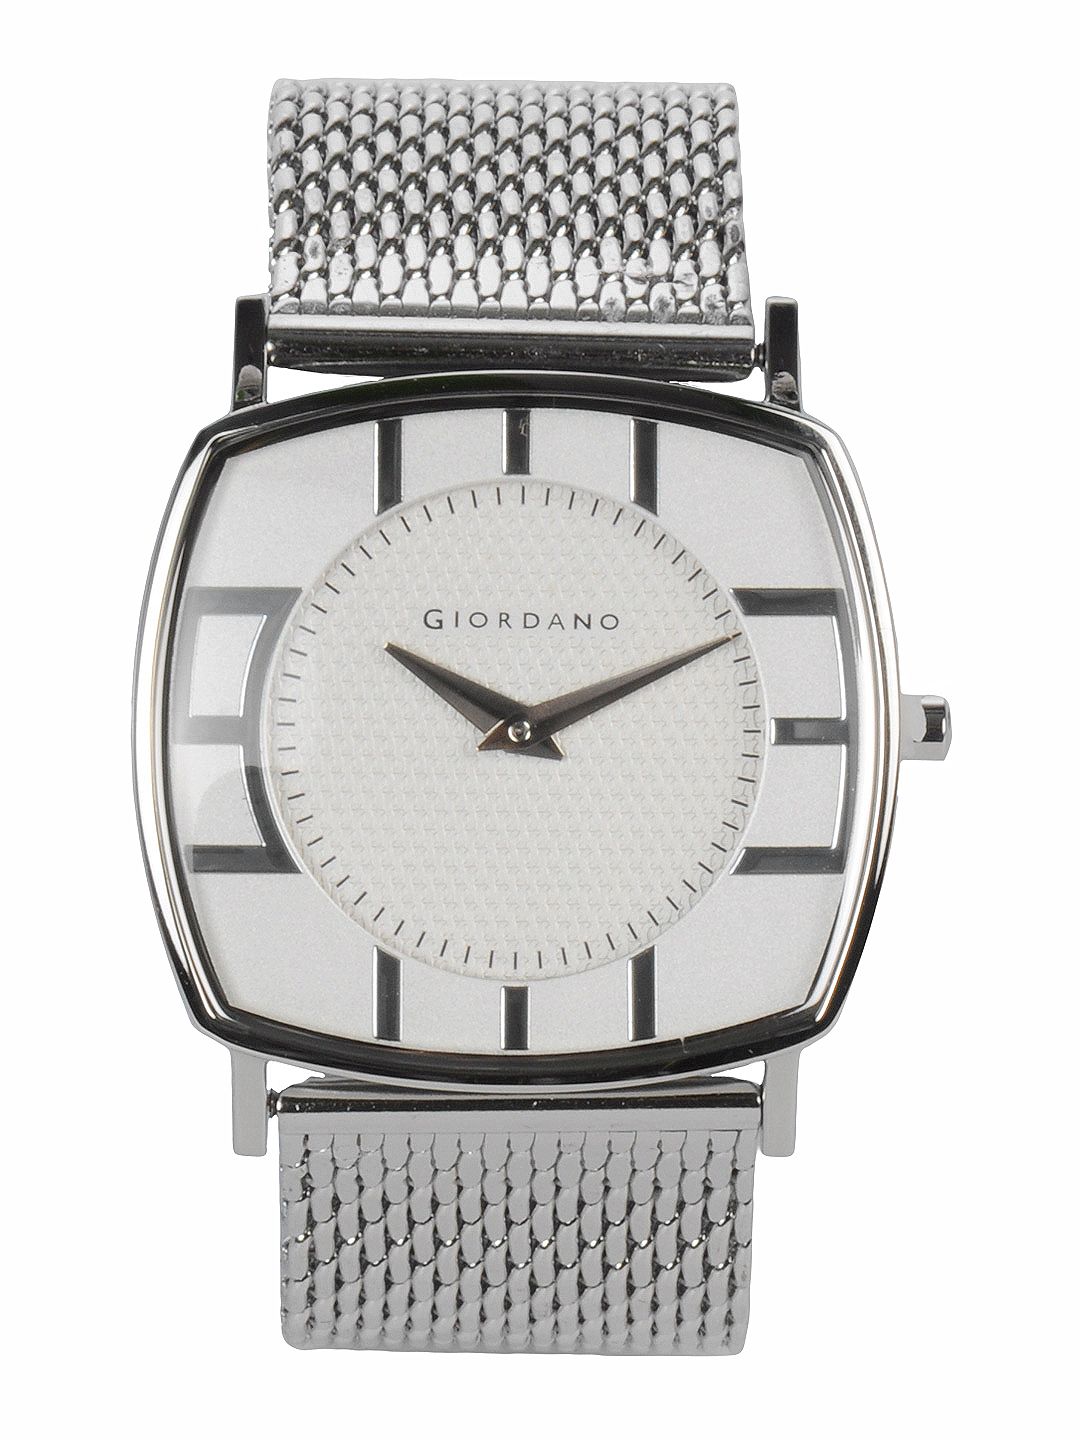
Giordano Men White Dial Watch
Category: Accessories / Watches / Watches
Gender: Men
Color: White
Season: Winter 2016
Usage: Casual